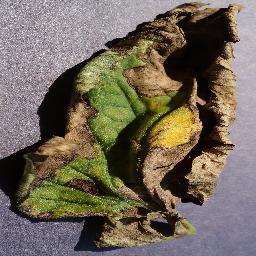
Label: Tomato___Late_blight